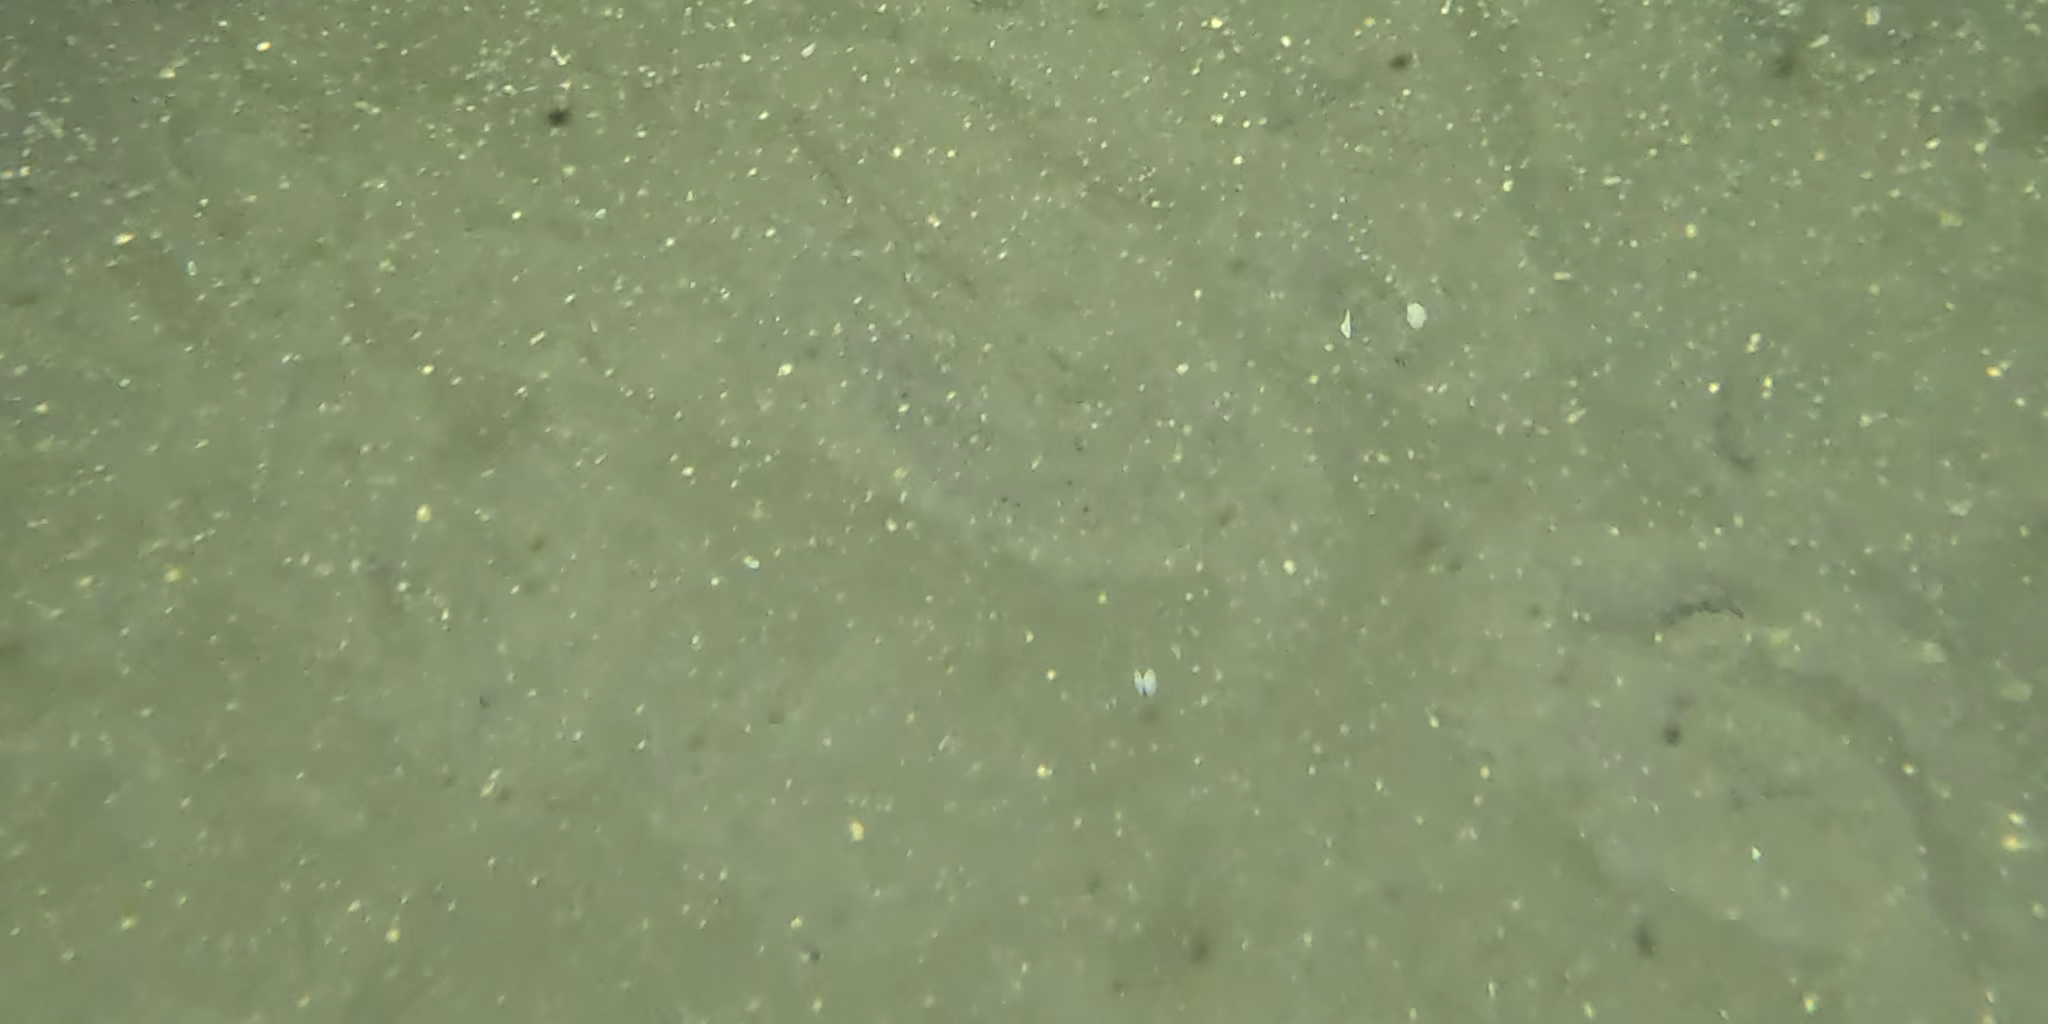
Seabed habitat: sand